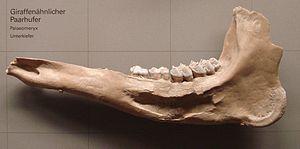
Palaeomeryx est un genre d'ongulé artiodactyle de la famille des Palaeomerycidae ayant vécu en Eurasie au Miocène pendant un peu moins de 10 millions d'années.